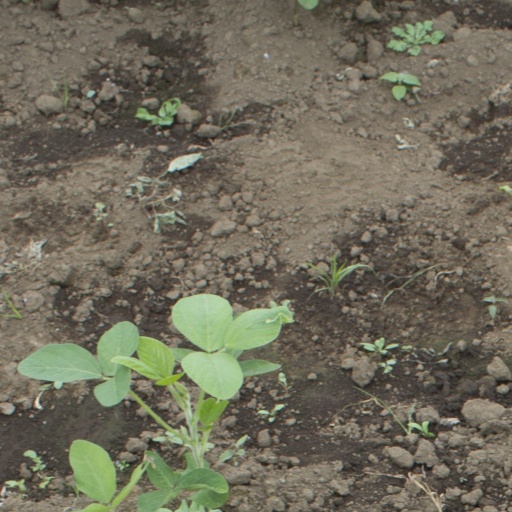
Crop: soybean